John Cleve Green

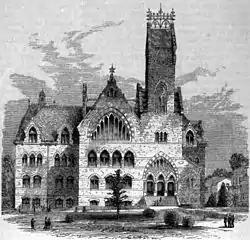
The John C. Green School of Science at Princeton University

Green was born on April 14, 1800, in Lawrenceville, New Jersey, where his father, Caleb Smith Green, was a farmer.